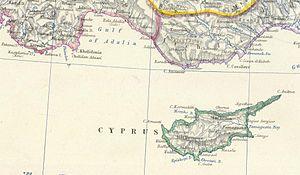
Cyprus and Asia Minor South Coast, cropped from ""Turkey in Asia, Asia Minor, and Transcaucasia"" by Keith Johnston, F.R.S.E. Engraved &amp
La bataille navale du cap Celidonio est livrée le 20 octobre 1608 en mer Méditerranée orientale, à l'extrémité orientale du golfe d'Antalya, entre la Toscane et l'empire ottoman.